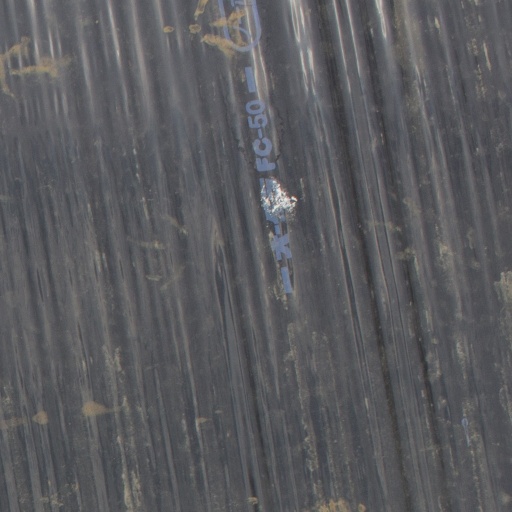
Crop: Jerusalem artichoke